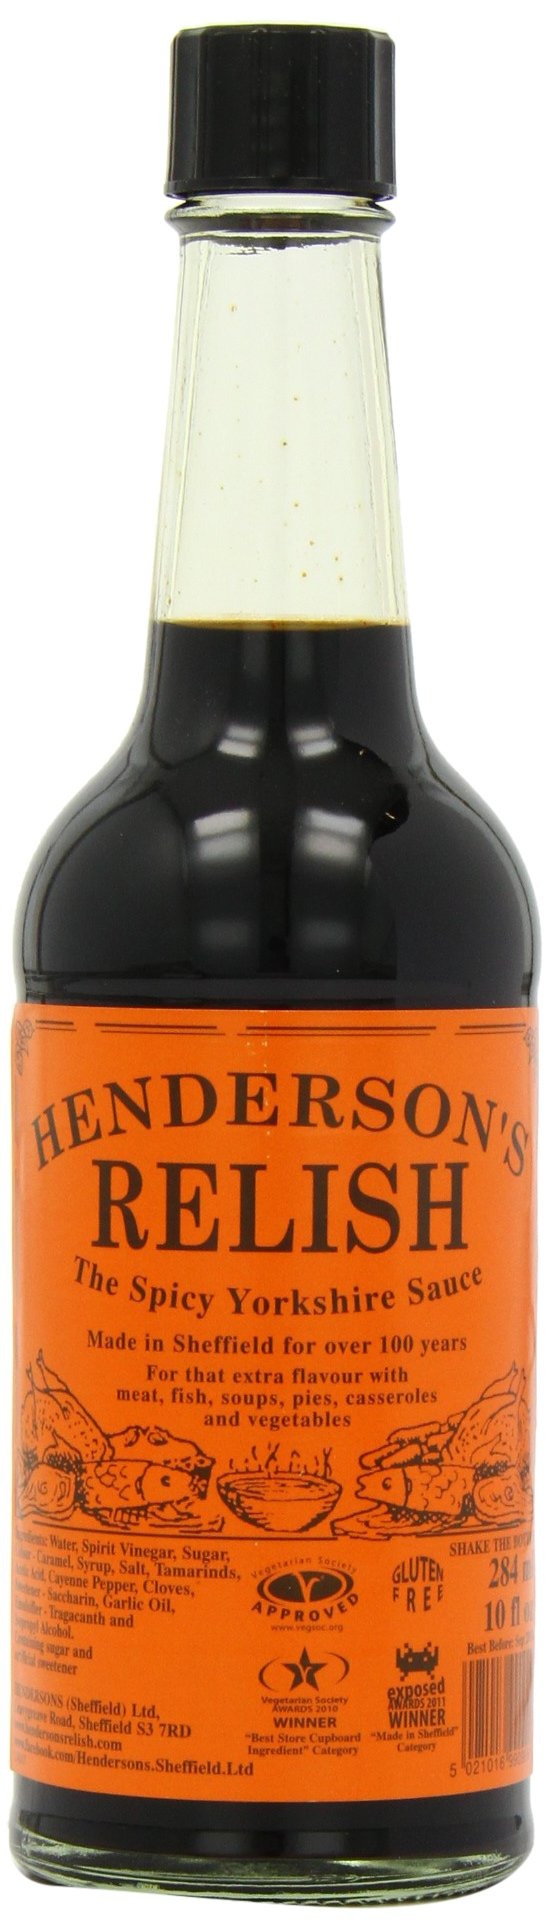
Item Name: Hendersons Spicy Relish Yorkshire 284 ml (pack de 4)
Value: 38.41
Unit: Fl Oz

Price: 32.91